N-slit interferometer

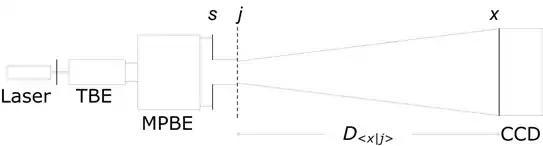
Top view schematics of the N-slit interferometer: TBE is a telescopic beam expander, MPBE is a multiple-prism beam expander. The N-slit array is at "j" (with the slits perpendicular to the beam expansion) and the interferometric plane is at "x" where the digital detector is positioned. The intra interferometric distance "D" has been reported to be as large as 527 m. Note: "N"-slit interferometers include three-slit interferometers (or triple-slit interferometers), four-slit interferometers, etc.

The "N"-slit laser interferometer, introduced by Duarte, uses prismatic beam expansion to illuminate a transmission grating, or "N"-slit array, and a photoelectric detector array (such as a CCD or CMOS) at the interference plane to register the interferometric signal. The expanded laser beam illuminating the "N"-slit array is single-transverse-mode and narrow-linewidth. This beam can also take the shape, via the introduction of a convex lens prior to the prismatic expander, of a beam extremely elongated in the propagation plane and extremely thin in the orthogonal plane. This use of one-dimensional (or line) illumination eliminates the need of point-by-point scanning in microscopy and microdensitometry. Thus, these instruments can be used as straight forward "N"-slit interferometers or as interferometric microscopes.